Bermuda

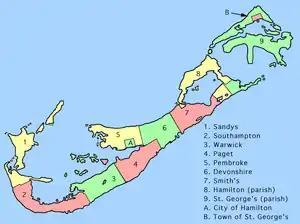
Parishes of Bermuda

Bermuda's 2016 Census put its population at 63,779 and, with an area of , it has a calculated population density of . As of July 2018, the population is estimated to be 71,176.